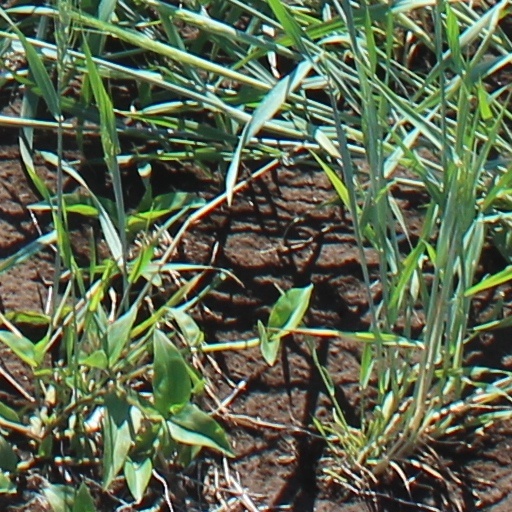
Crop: wheat